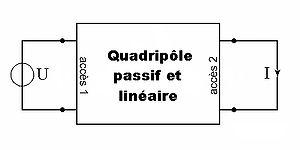
Le principe de réciprocité, que l'on retrouve également dans d'autres domaines de la physique, s'exprime dans celui de l'électricité grâce à une relation générale entre les courants et les tensions observés aux interfaces de circuits passifs et linéaires. Ce théorème est une conséquence, en électromagnétisme, du théorème de réciprocité de Lorentz qui permet d'arriver à un résultat similaire par le biais de considérations plus fondamentales.